Ōuchi Station

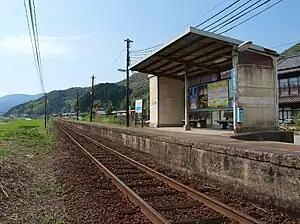
Ōuchi Station in 2010

is a passenger railway station located in the city of Uwajima, Ehime Prefecture, Japan. It is operated by JR Shikoku and has the station number "G42".